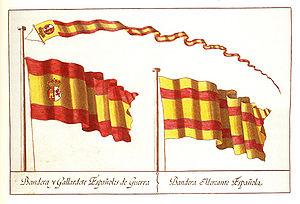
Le drapeau national espagnol, selon l'article 4.1 de la Constitution espagnole de 1978, est formé de trois bandes horizontales, rouge, jaune et rouge, la bande jaune étant deux fois plus large que chacune des deux bandes rouges. Sur la bande jaune, décalées vers la hampe, figurent les armoiries de l'Espagne.